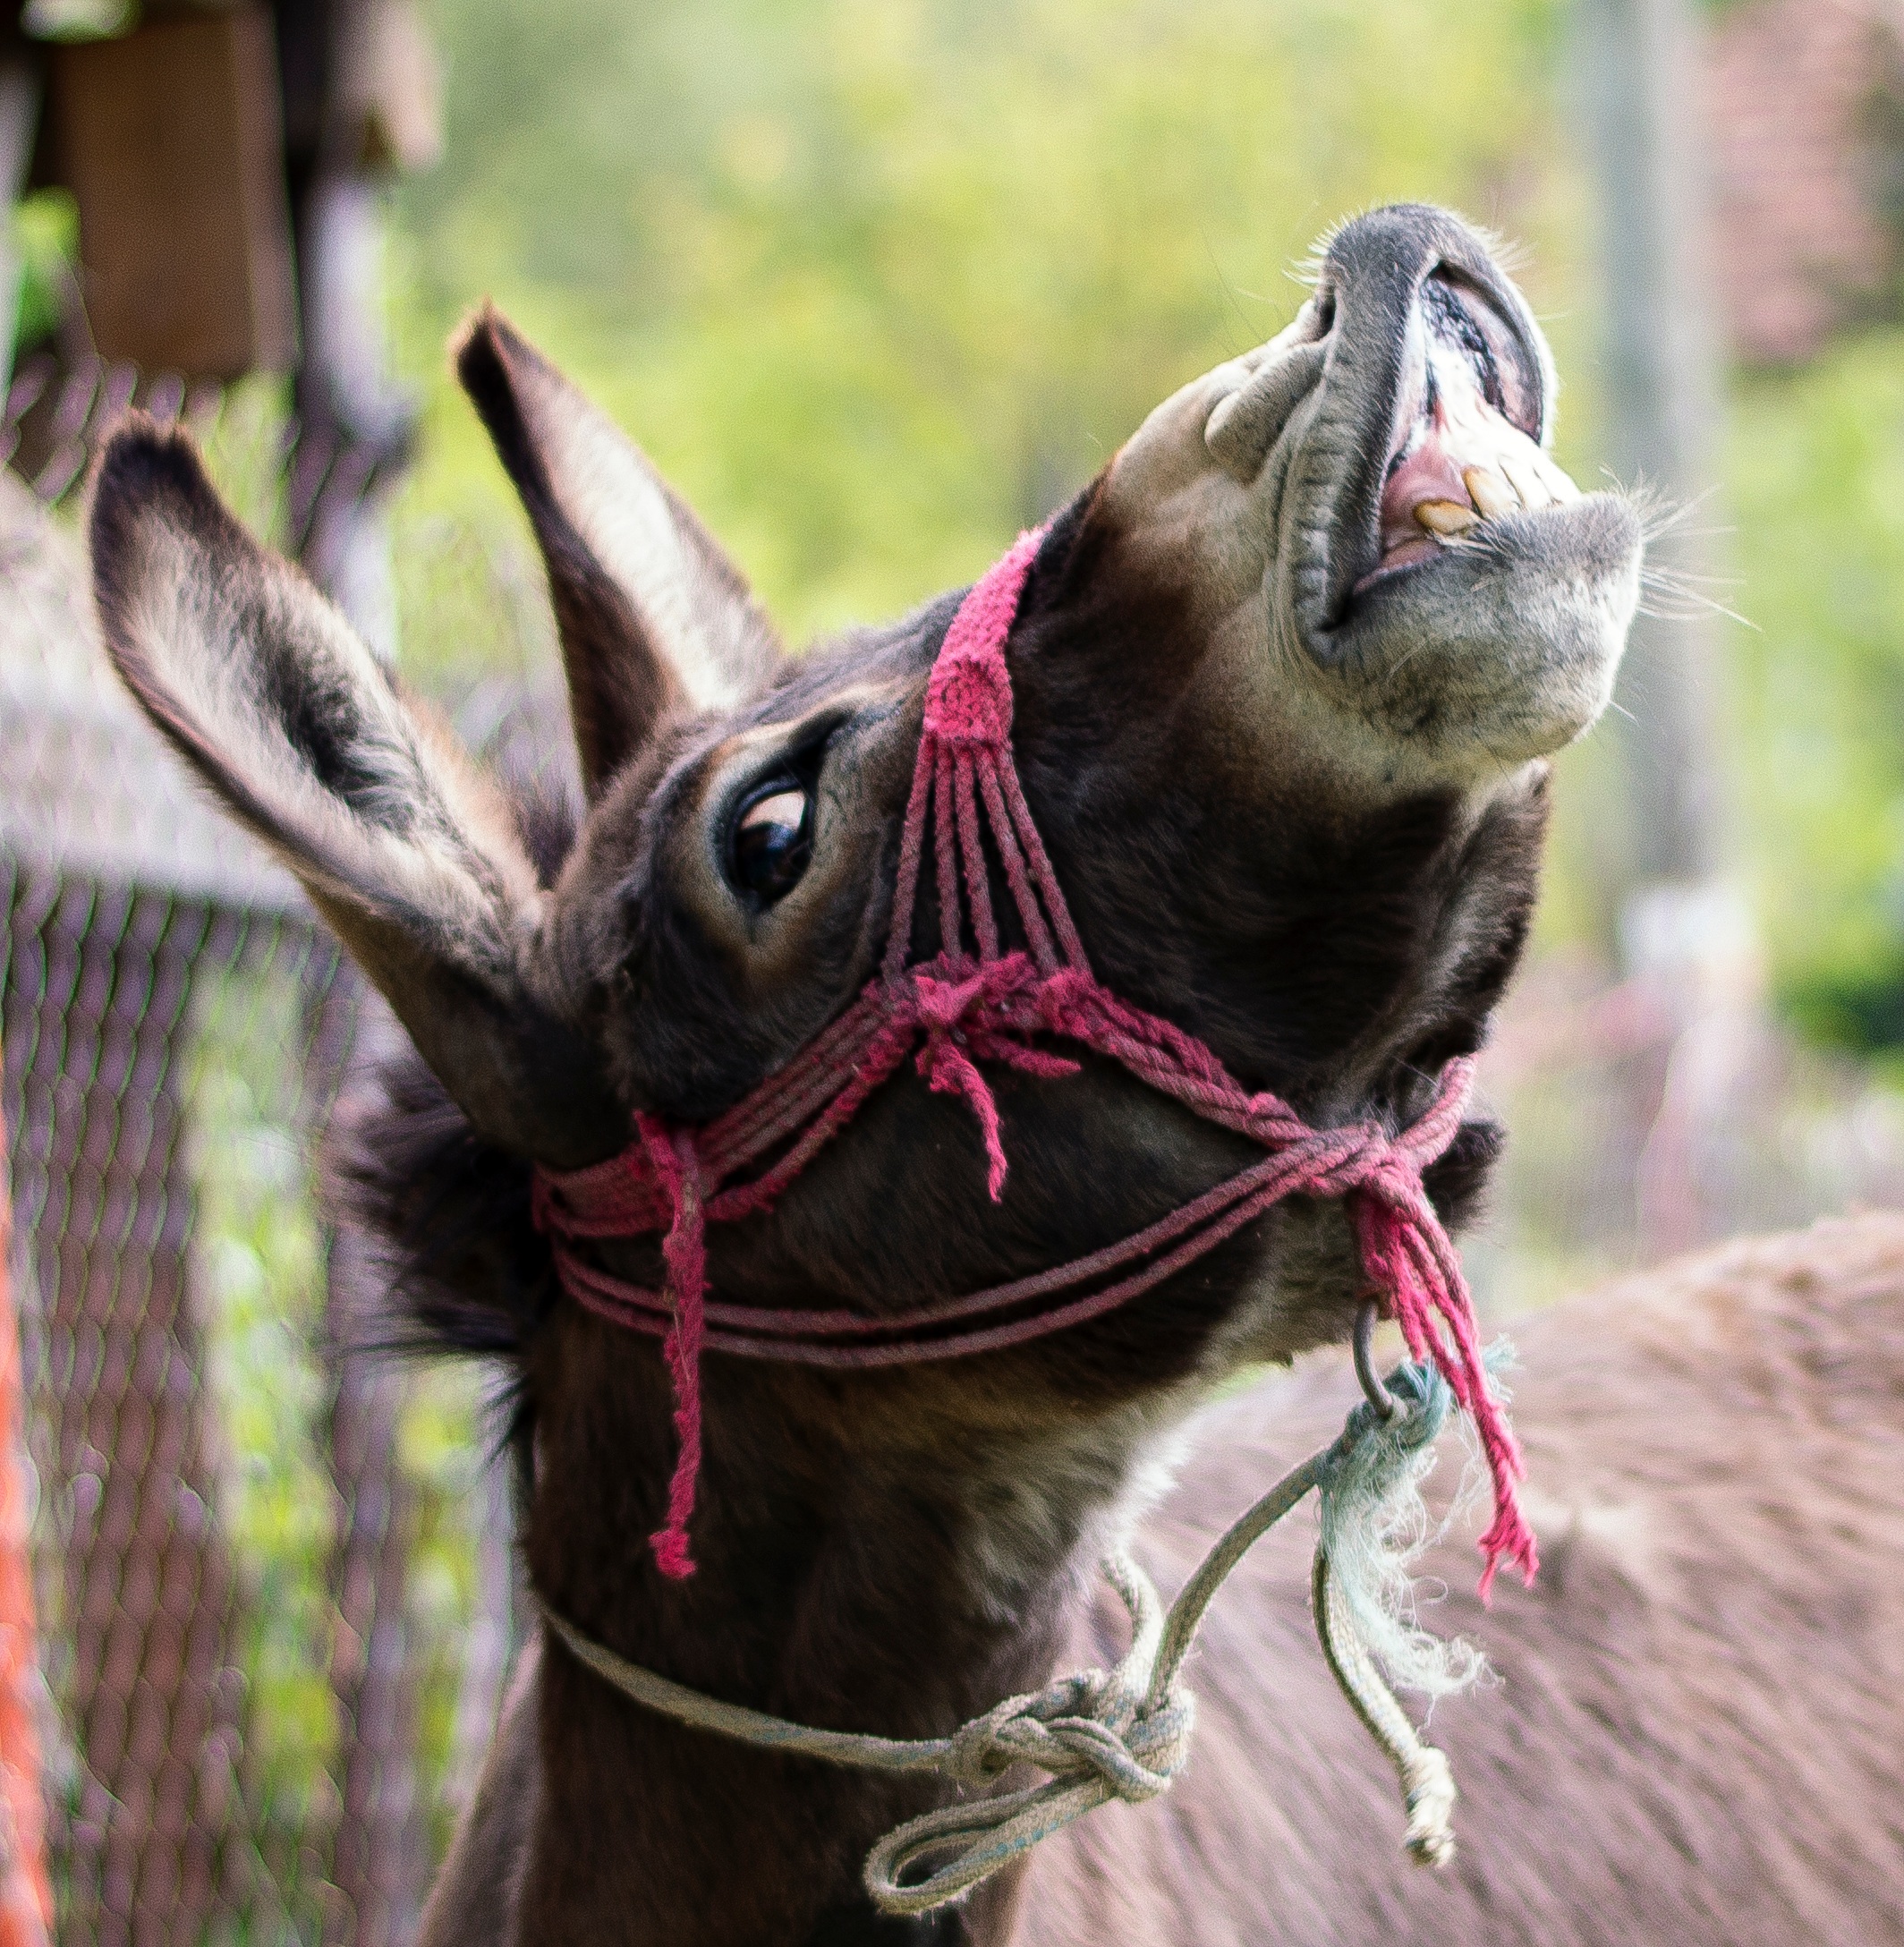
mammal, stallion, bridle, head, vertebrate, halter, pack animal, horse like mammal